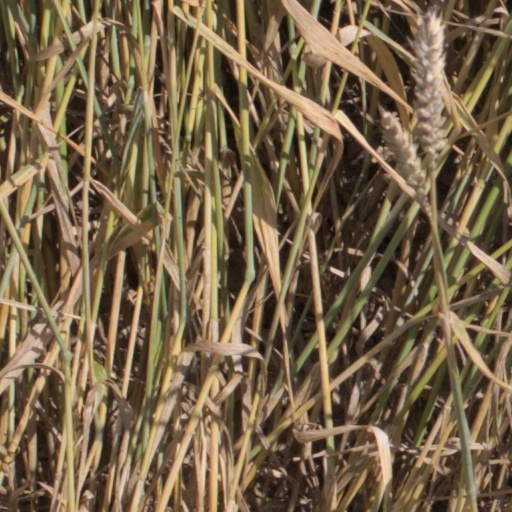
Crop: wheat